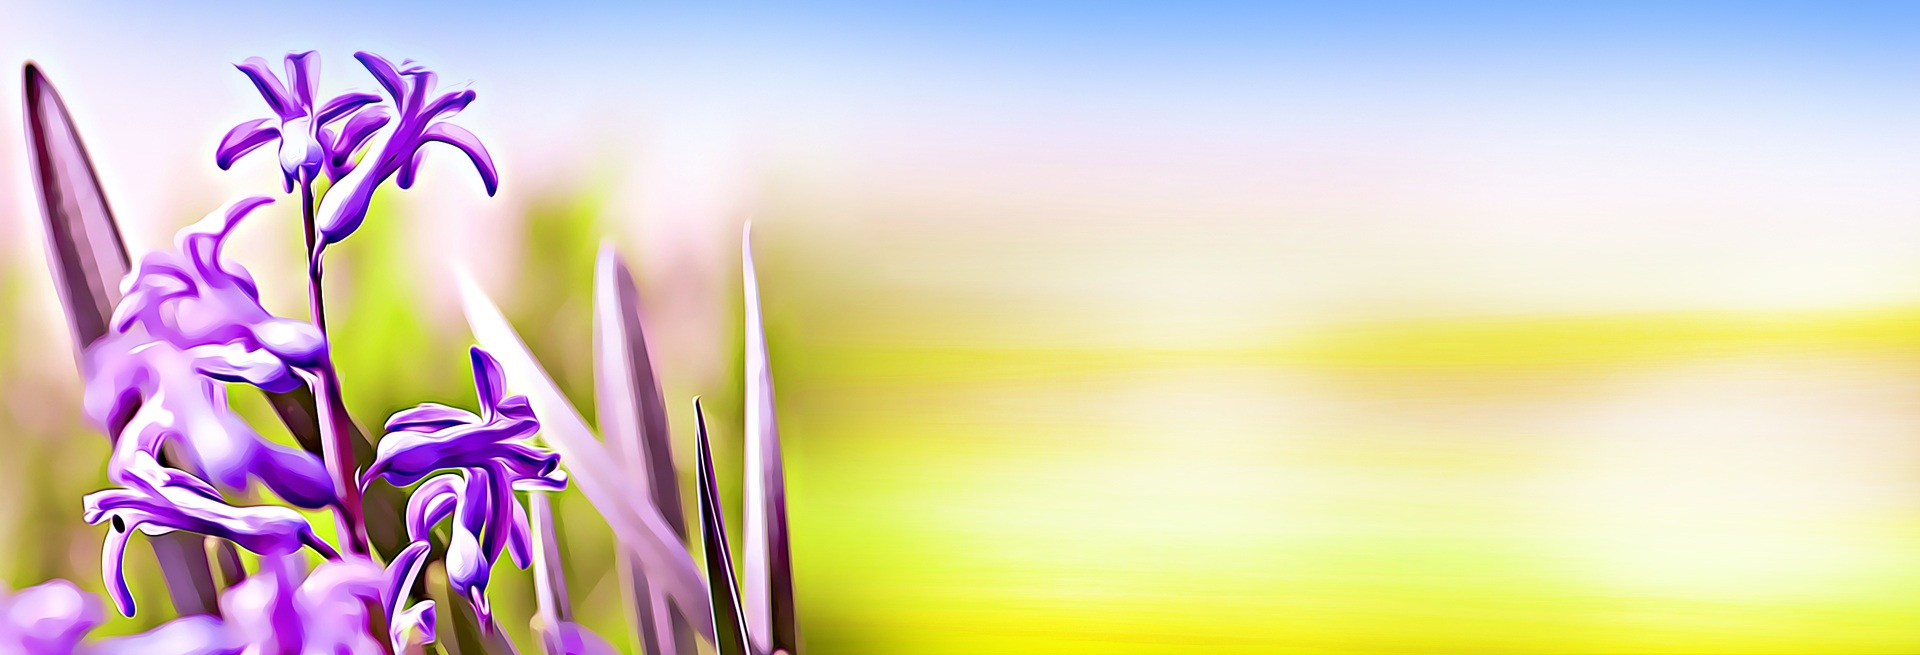
landscape, grass, plant, sunlight, morning, flower, purple, summer, spring, color, banner, fresh, yellow, digital, graphics, macro photography, grass family, computer wallpaper